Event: Typhoon Ruby
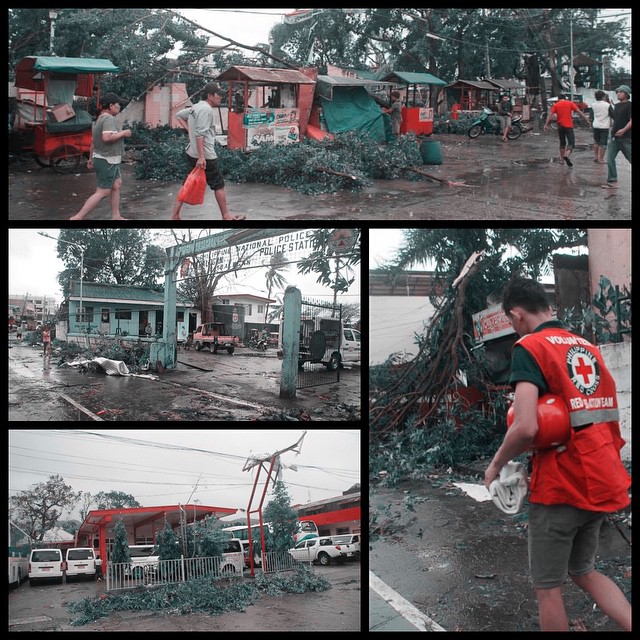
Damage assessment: damage